Cap comforter

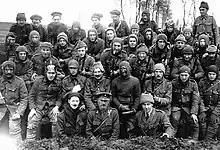
Trenchraiders wearing capcomforters in various ways in 1916

Cap comforters were worn during the First World War as a warm alternative to the service dress cap, as the fabric could be pulled low over the ears in the cold winter trenches. Their casual and non-rigid silhouette made them an ideal item for night time trench raids.